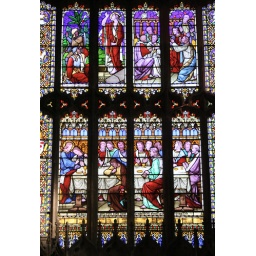
Impressive stained glass window in the Church of St Lawrence, Evesham, Worcestershire.